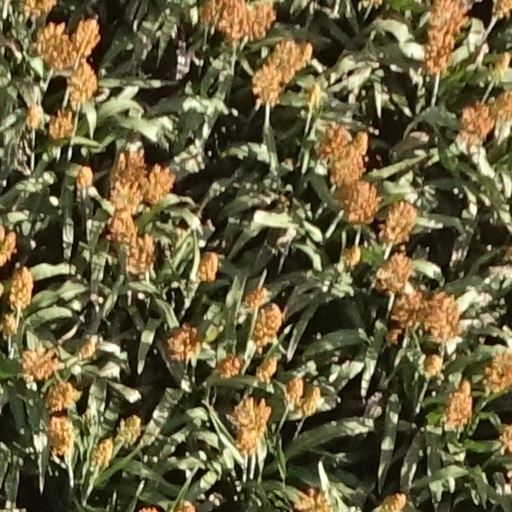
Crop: sorghum